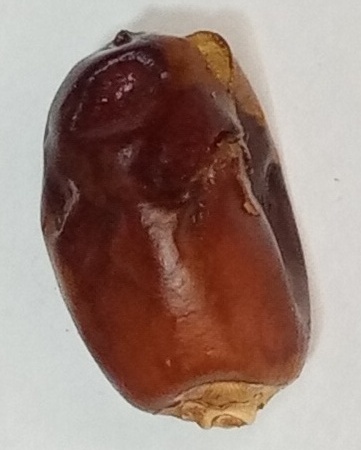
Variety: aseel
Size: small
Grade: grade-1